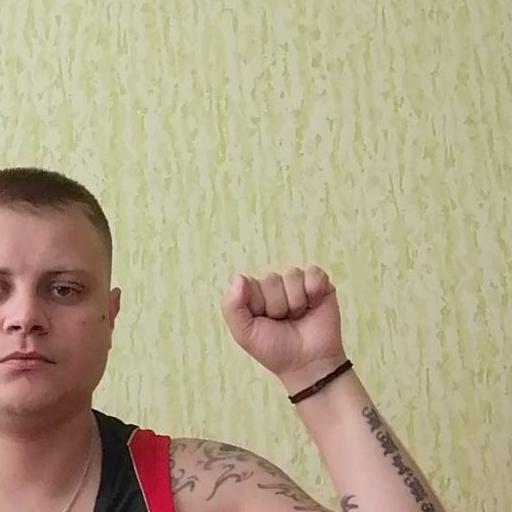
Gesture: fist